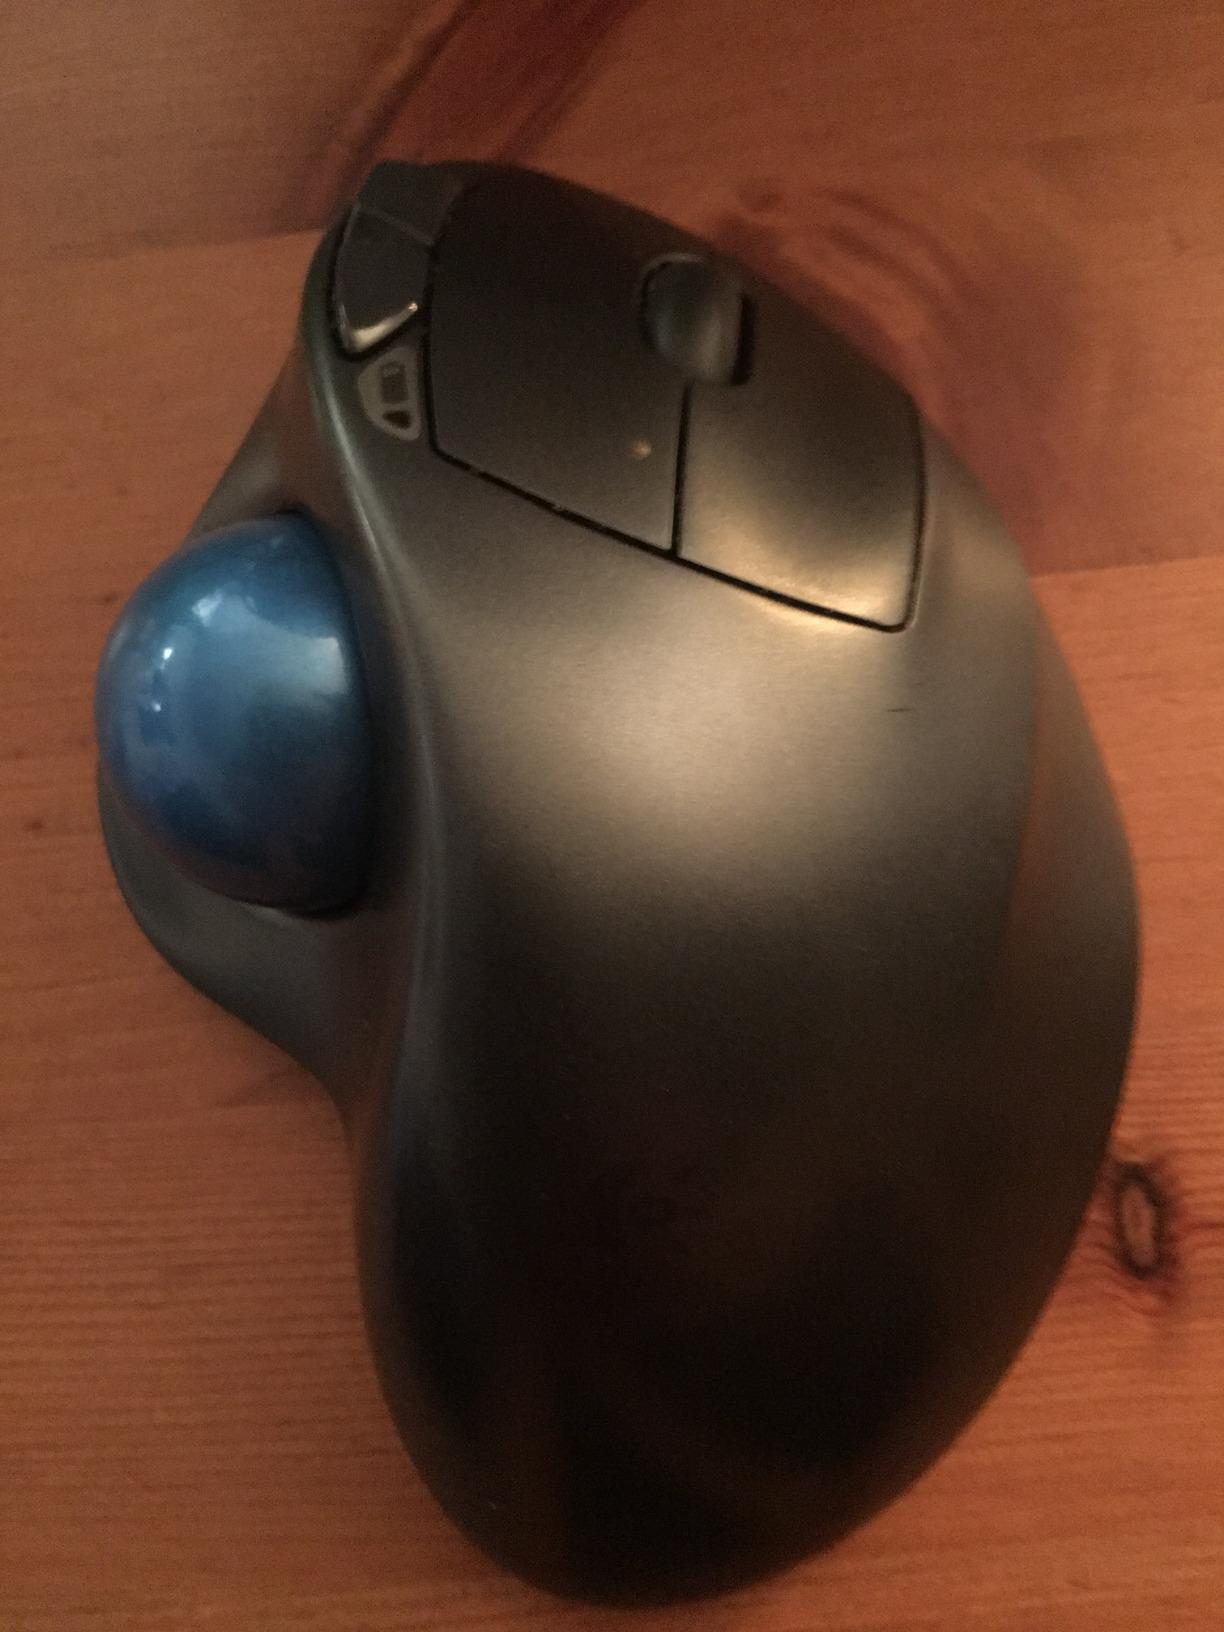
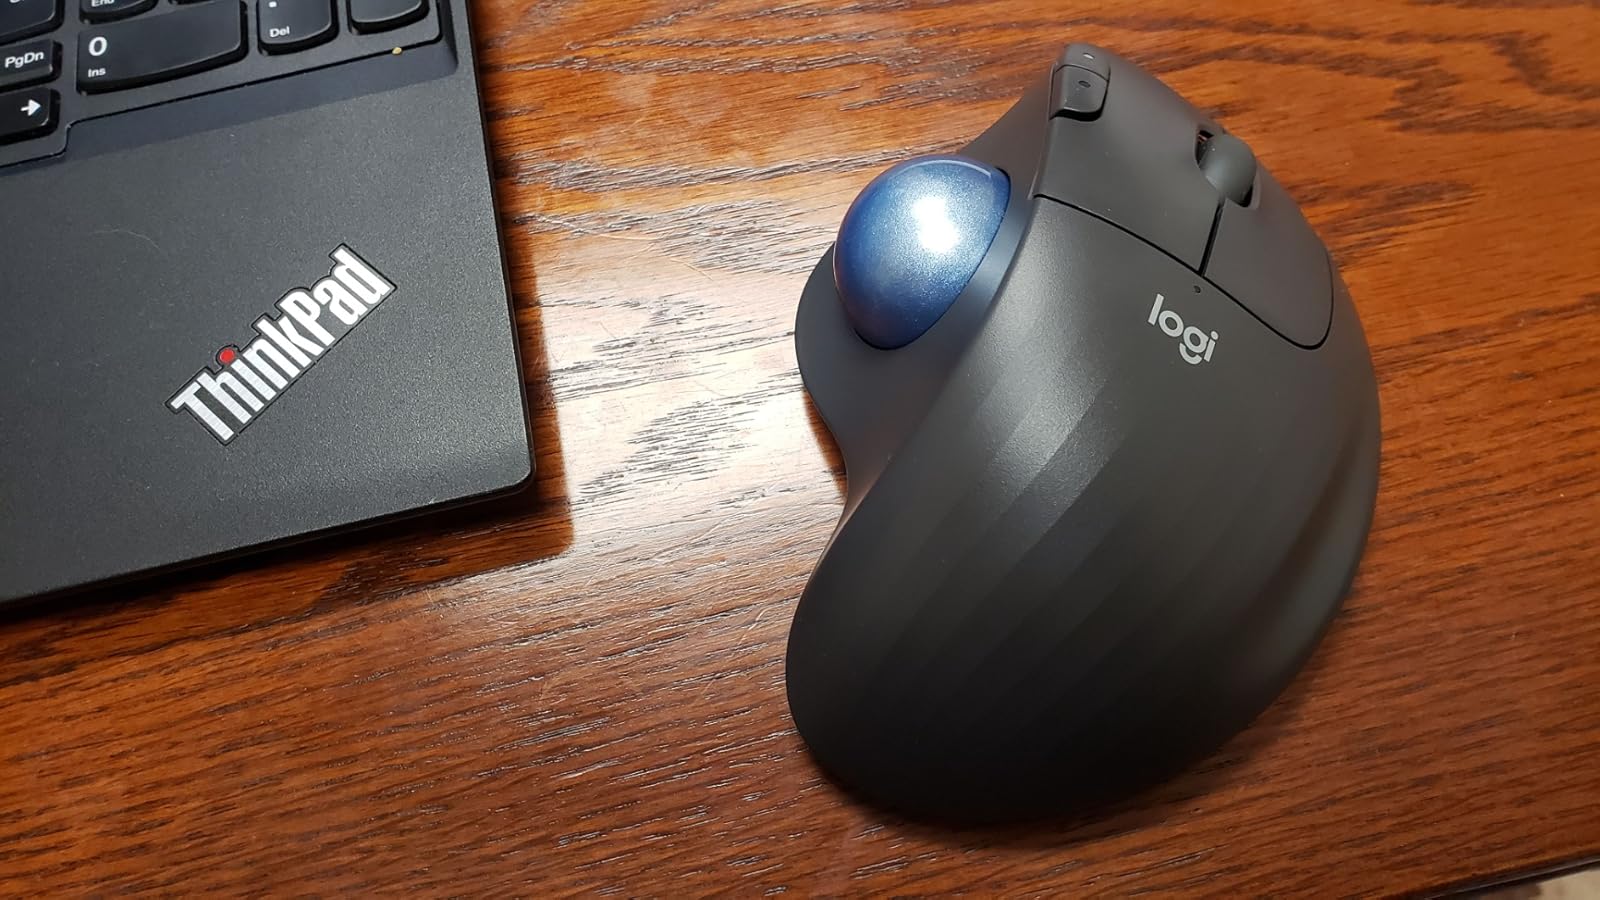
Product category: mouse
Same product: no